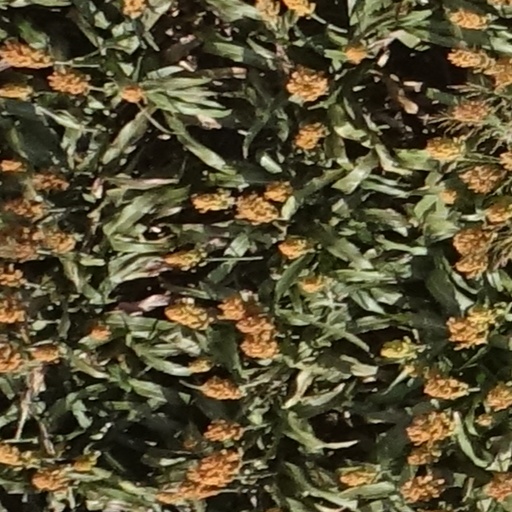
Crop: sorghum